Music of the Netherlands

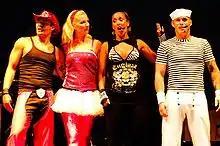
Vengaboys in 2009

More progressive music emerged in the 1960s in Amsterdam. In 1964 (see 1964 in music), The Outsiders were the first Dutch psychedelic rock band to become successful. Well known was the 'Haagse Scene' - many of the popular bands of the 60s came from The Hague, such as Shocking Blue, which topped the US charts in 1970 with "Venus", Golden Earring, Q65, The Motions, Earth & Fire. Other representatives from this period: the Cats, Tee-Set, Bintangs, Sandy Coast, Cuby & the Blizzards and Brainbox.